Jens Zetlitz Monrad Kielland

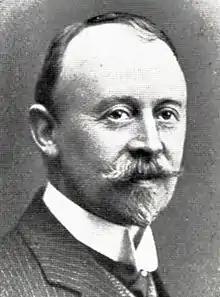
Jens Zetlitz Monrad Kielland (1909)

Jens Zetlitz Monrad Kielland was a Norwegian architect, professor and author.